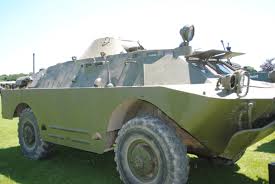
Label: BTR